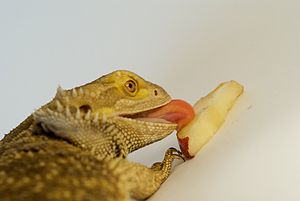
Skægagamer / Kost
Skægagame som spiser af en pære
Skægagamer er en slægt af australske agamer. Navnet skægagame henviser til deres karakteristiske piggede skæl på struben som bliver sort hvis dyret er stresset eller ser en rival. Skægagamer lever i tørre, stenede halvørkener og tørre åbne kratområder i Australien. De er gode til at klatre og kan findes på grene og i buske.